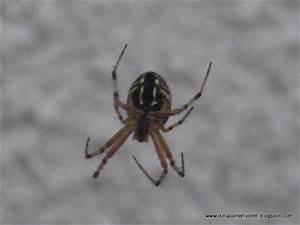
spider